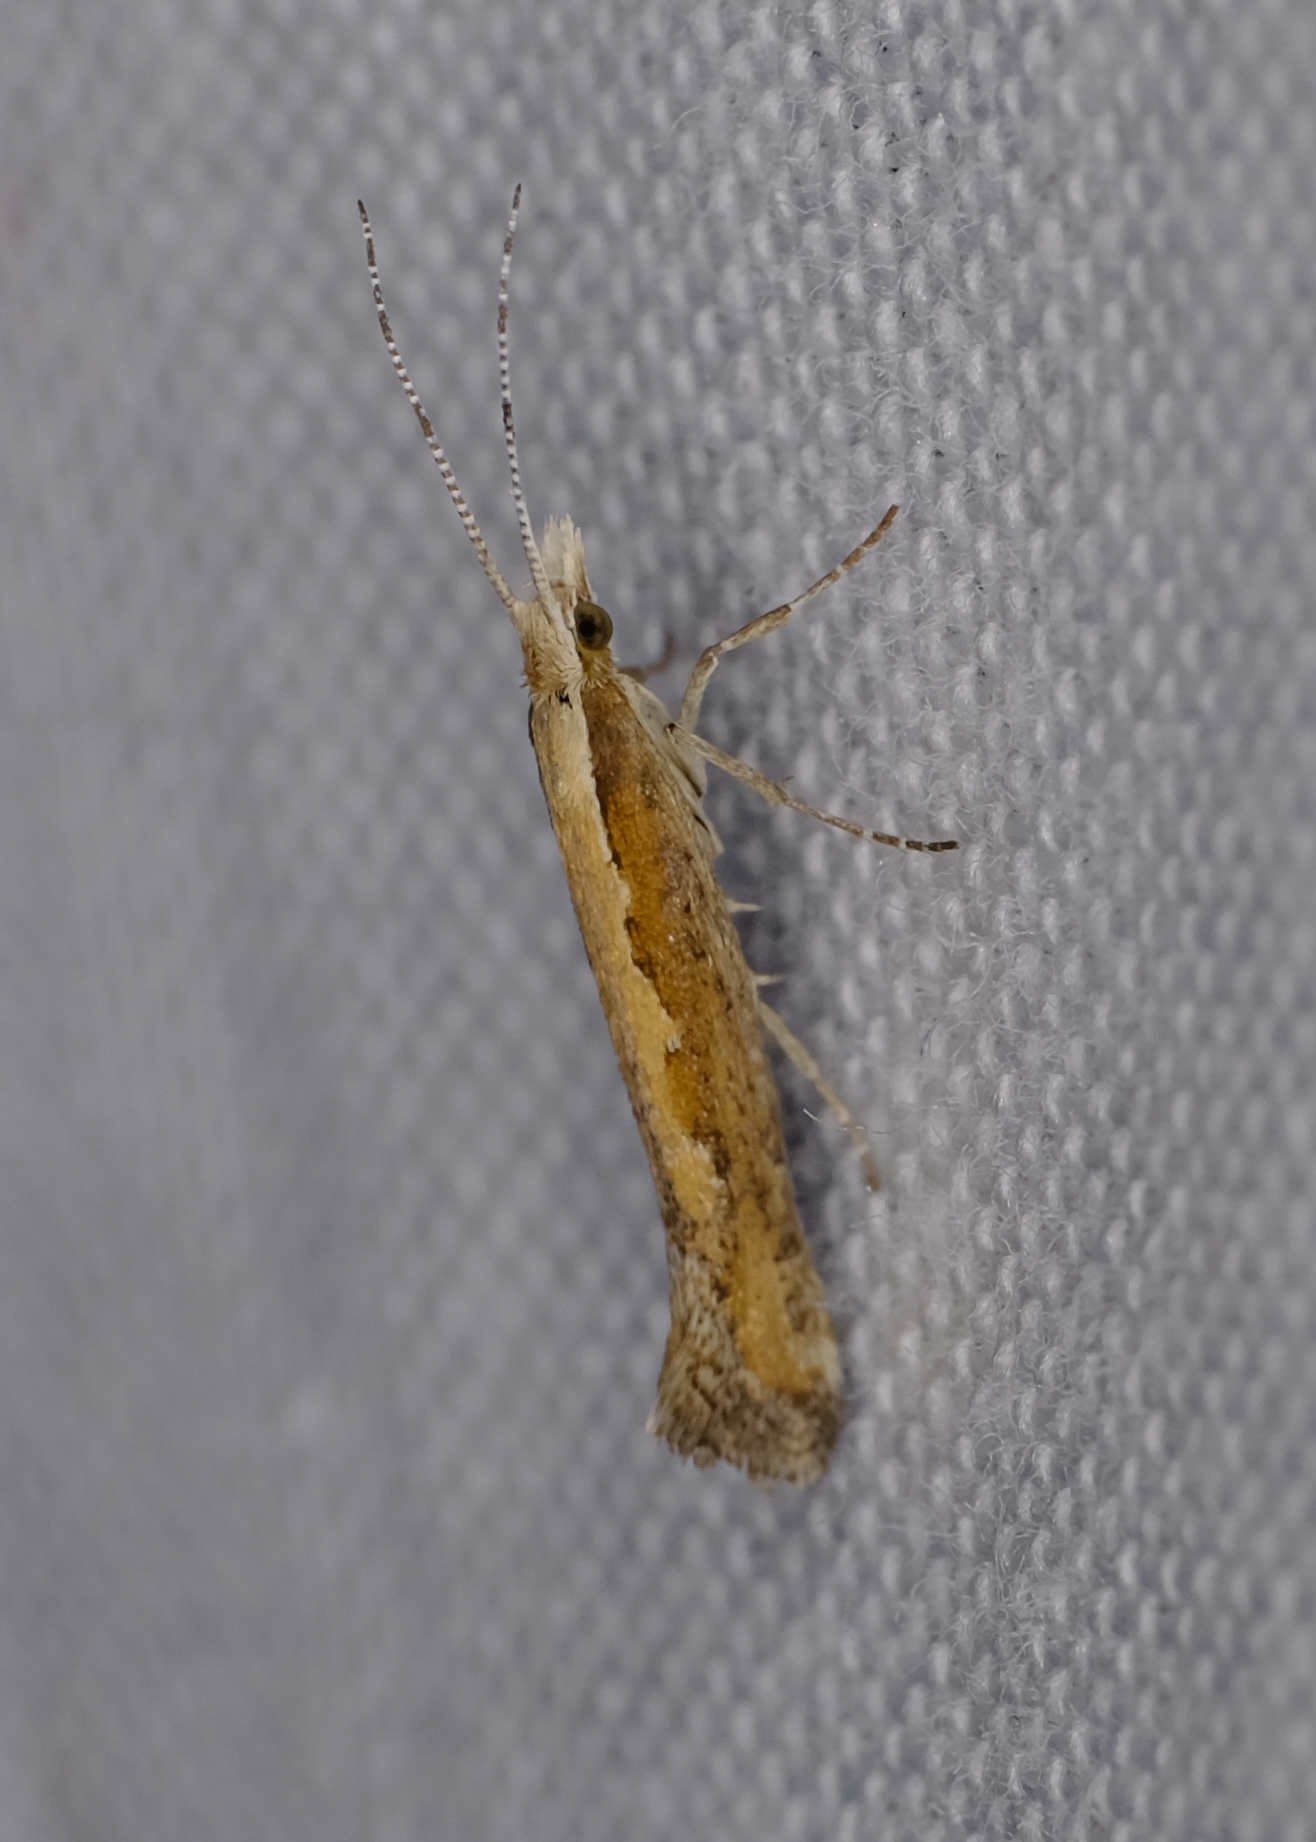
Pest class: diamondback_moth